Answer in natural language. How many GarbageCans are visible in the scene? Choose between the following options: 1, 5, 3, 4 or 1
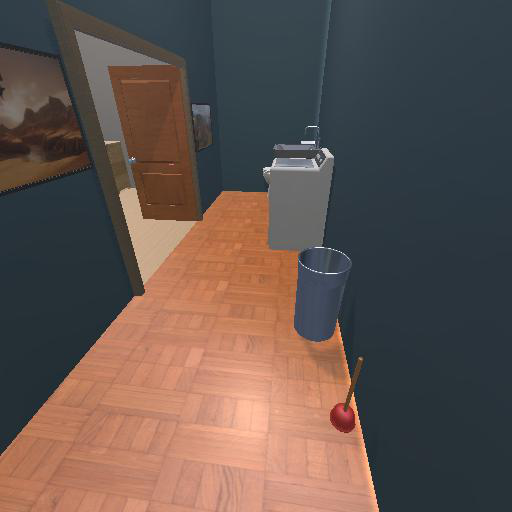
<answer>1</answer>